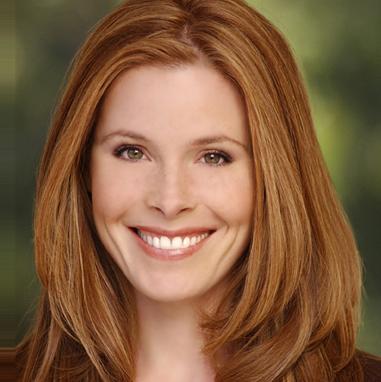
Age: 28